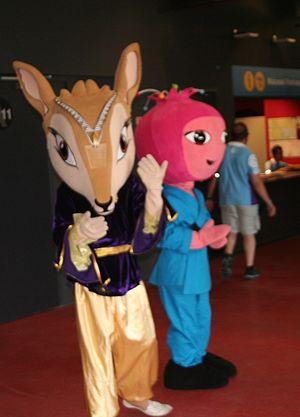
Les Jeux européens de 2015, officiellement connus comme les Iᵉʳˢ Jeux européens, ont lieu du 12 au 28 juin 2015 à Bakou, en Azerbaïdjan. Les Jeux européens sont une compétition multisports créée en 2012.